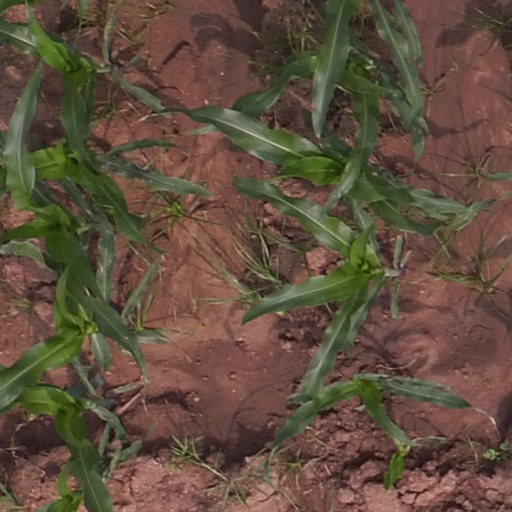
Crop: maize; corn